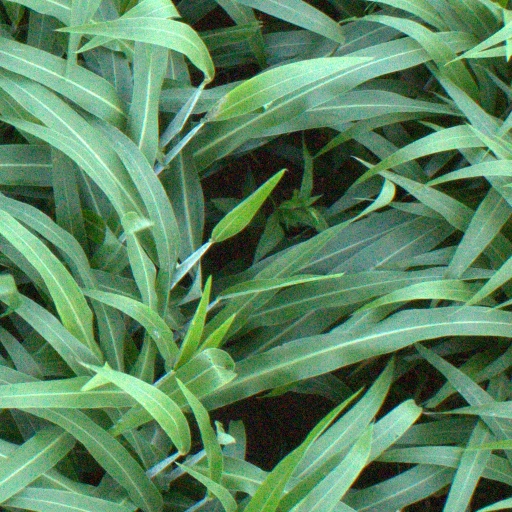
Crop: sorghum